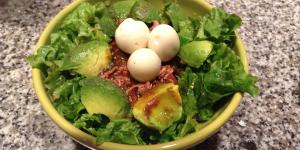
ensalada de aguacate y atun